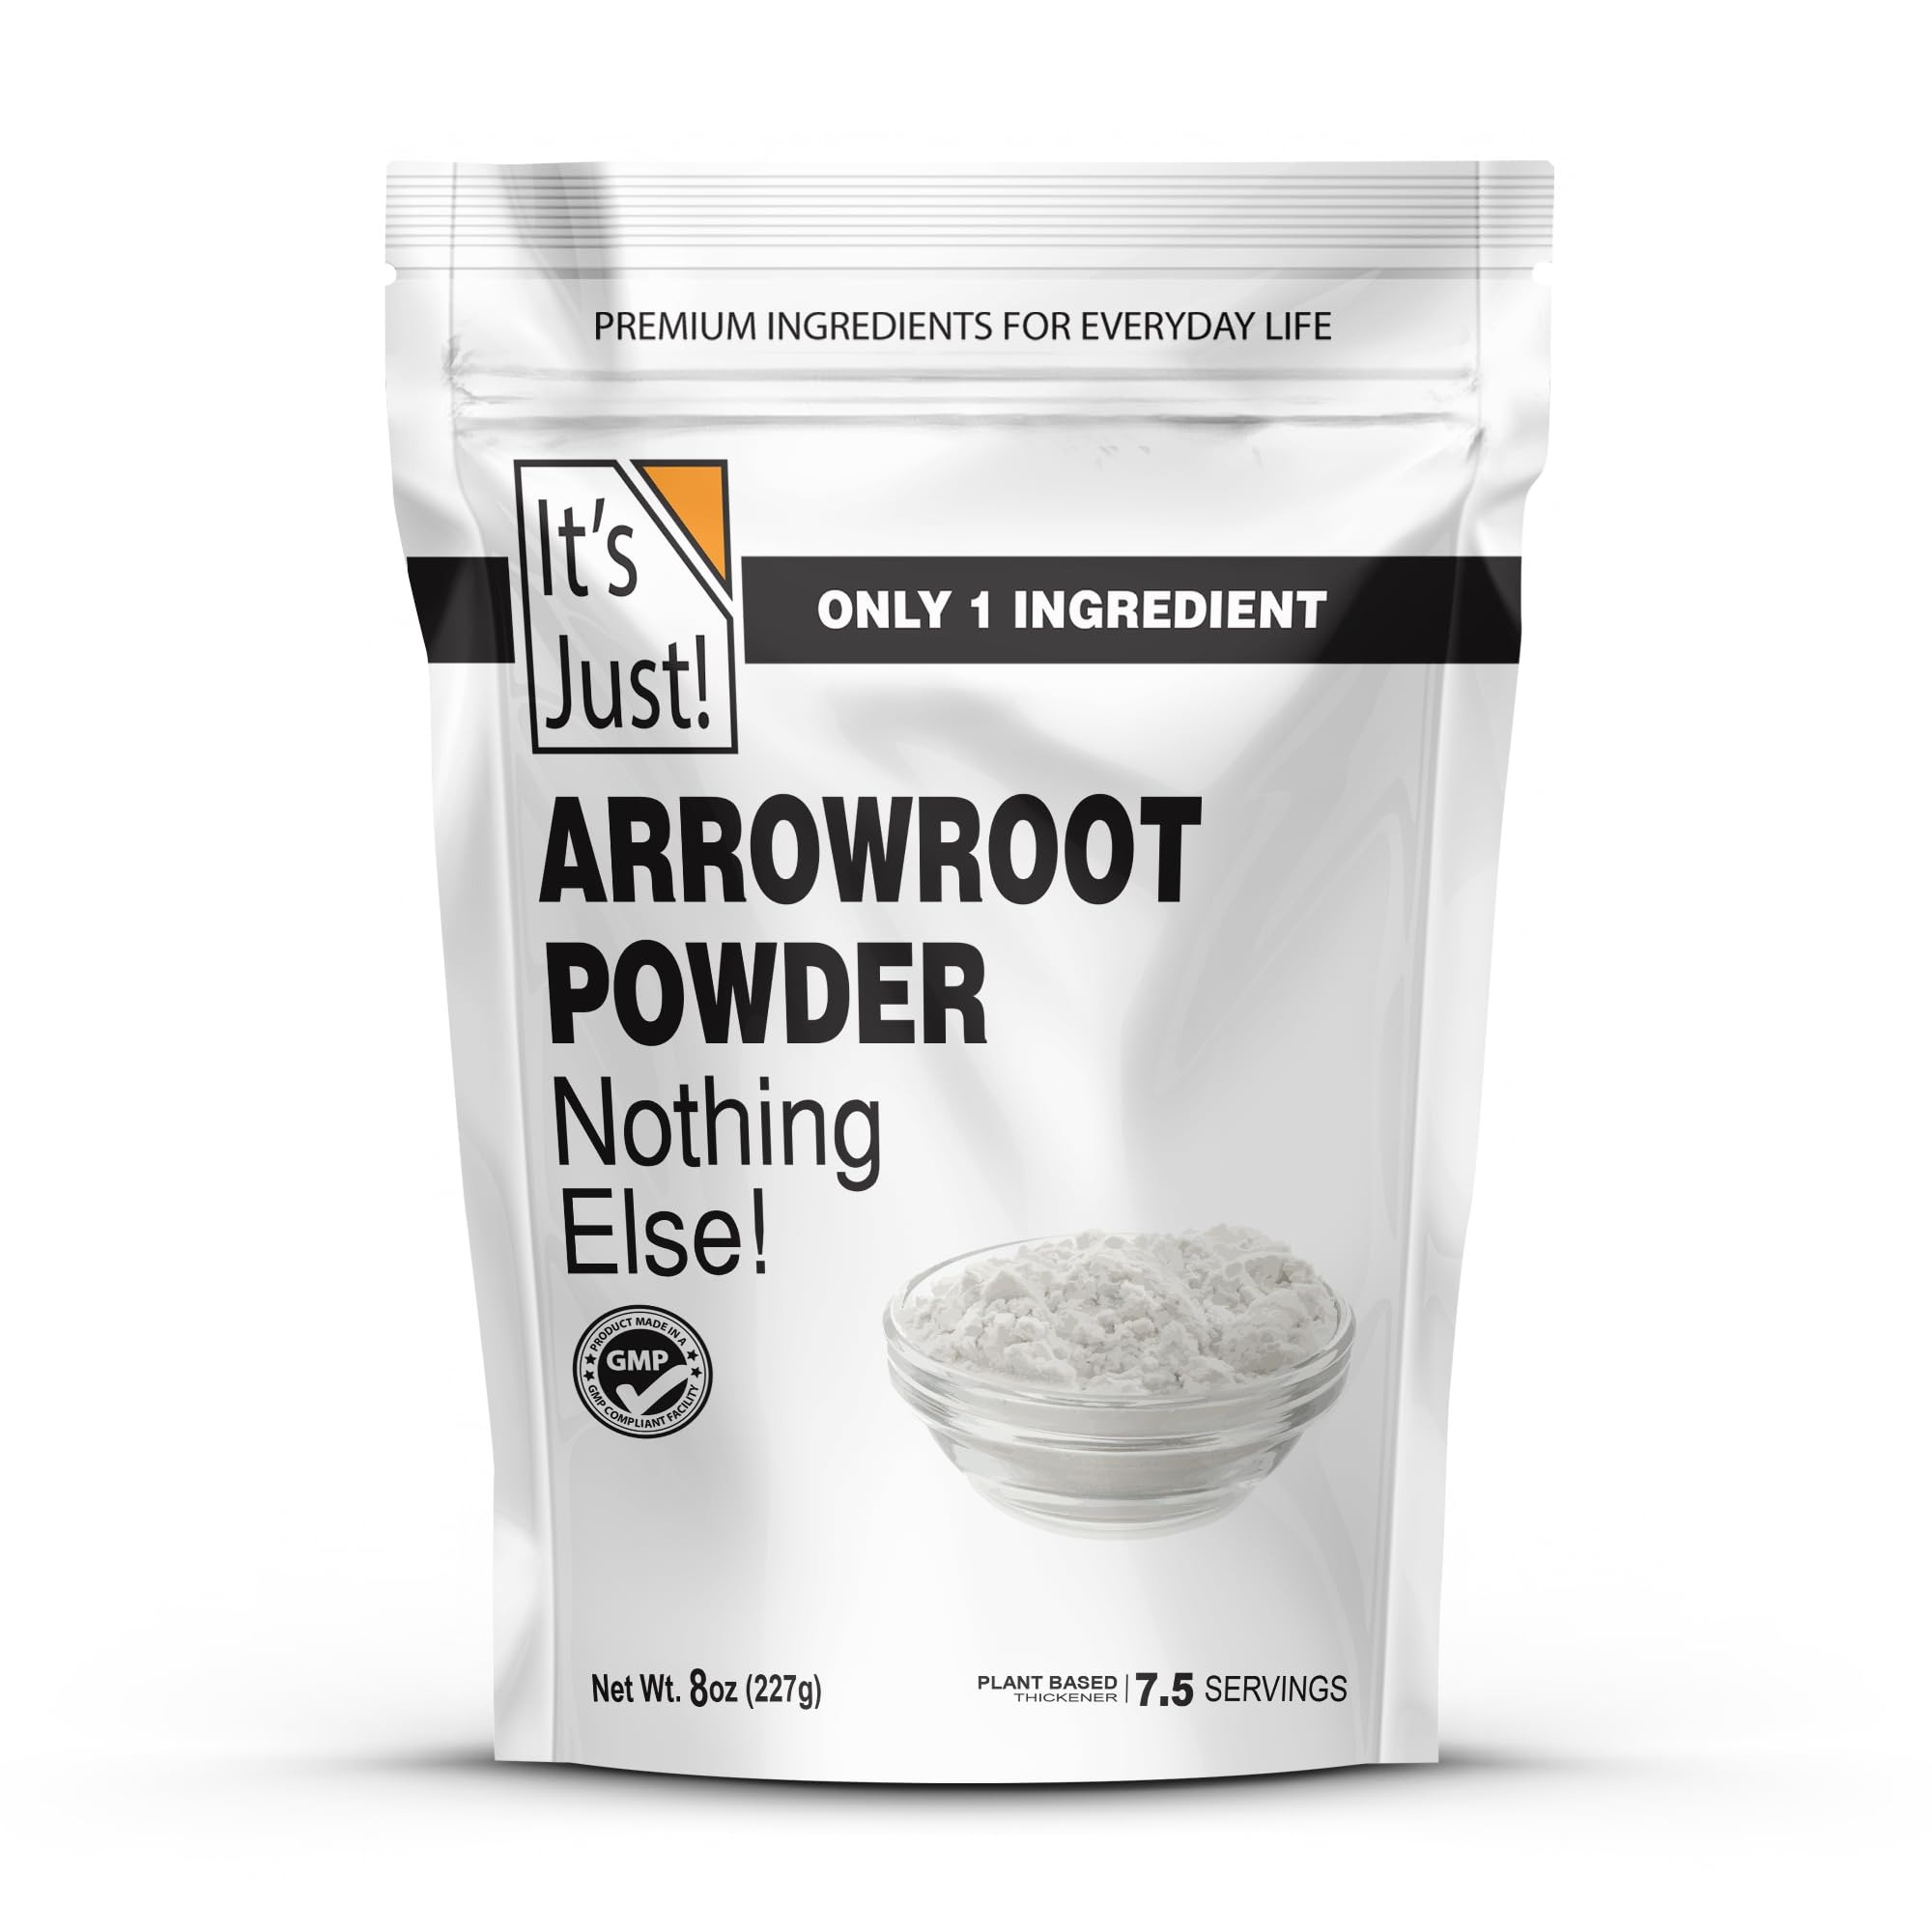
Item Name: It's Just - Arrowroot Powder, 8oz, Natural Thickener, Gluten-Free, Dairy-Free, Non-GMO, Cornstarch Substitute
Bullet Point 1: One Ingredient / Pantry staple and essential; Food grade and Non-GMO; Versitile; Substitute for cornstarch or wheat; Premium, high quality stand-up pouch with resealable zipper for maximum shelf life; No junk, no fillers, no additives - Nothing Else!
Bullet Point 2: Gluten Free & Grain Free / Use as a natural food thickener from tuber (fleshy, nutritious root of plant); Contains no gluten or grain; Great for sweet or savory dishes; Make biscuits, sauces, or jellies; Colorless and flavorless; Paleo, Vegan, Celiac, Keto-friendly
Bullet Point 3: Real Arrowroot / Produced from Maranta Arundinaceae (aka Arrowroot) and not Tapioca like many others.
Bullet Point 4: Natural Beauty / Use in place of talc powder or chemical-free dry shampoo, additive for deoderants, useful for homemade make-up;
Product Description: It's Just - Arrowroot Powder
Value: 8.0
Unit: Ounce

Price: 16.93